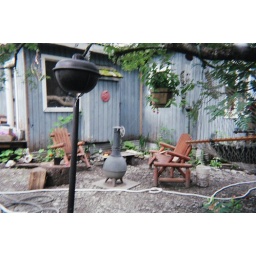
I love this place.I carried all these rocks form the beach in buckets.boyfriend stopped helping after 3rd truck load